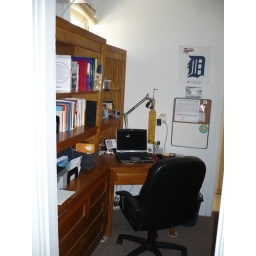
My desk in my study room between my bedroom and my bathroom